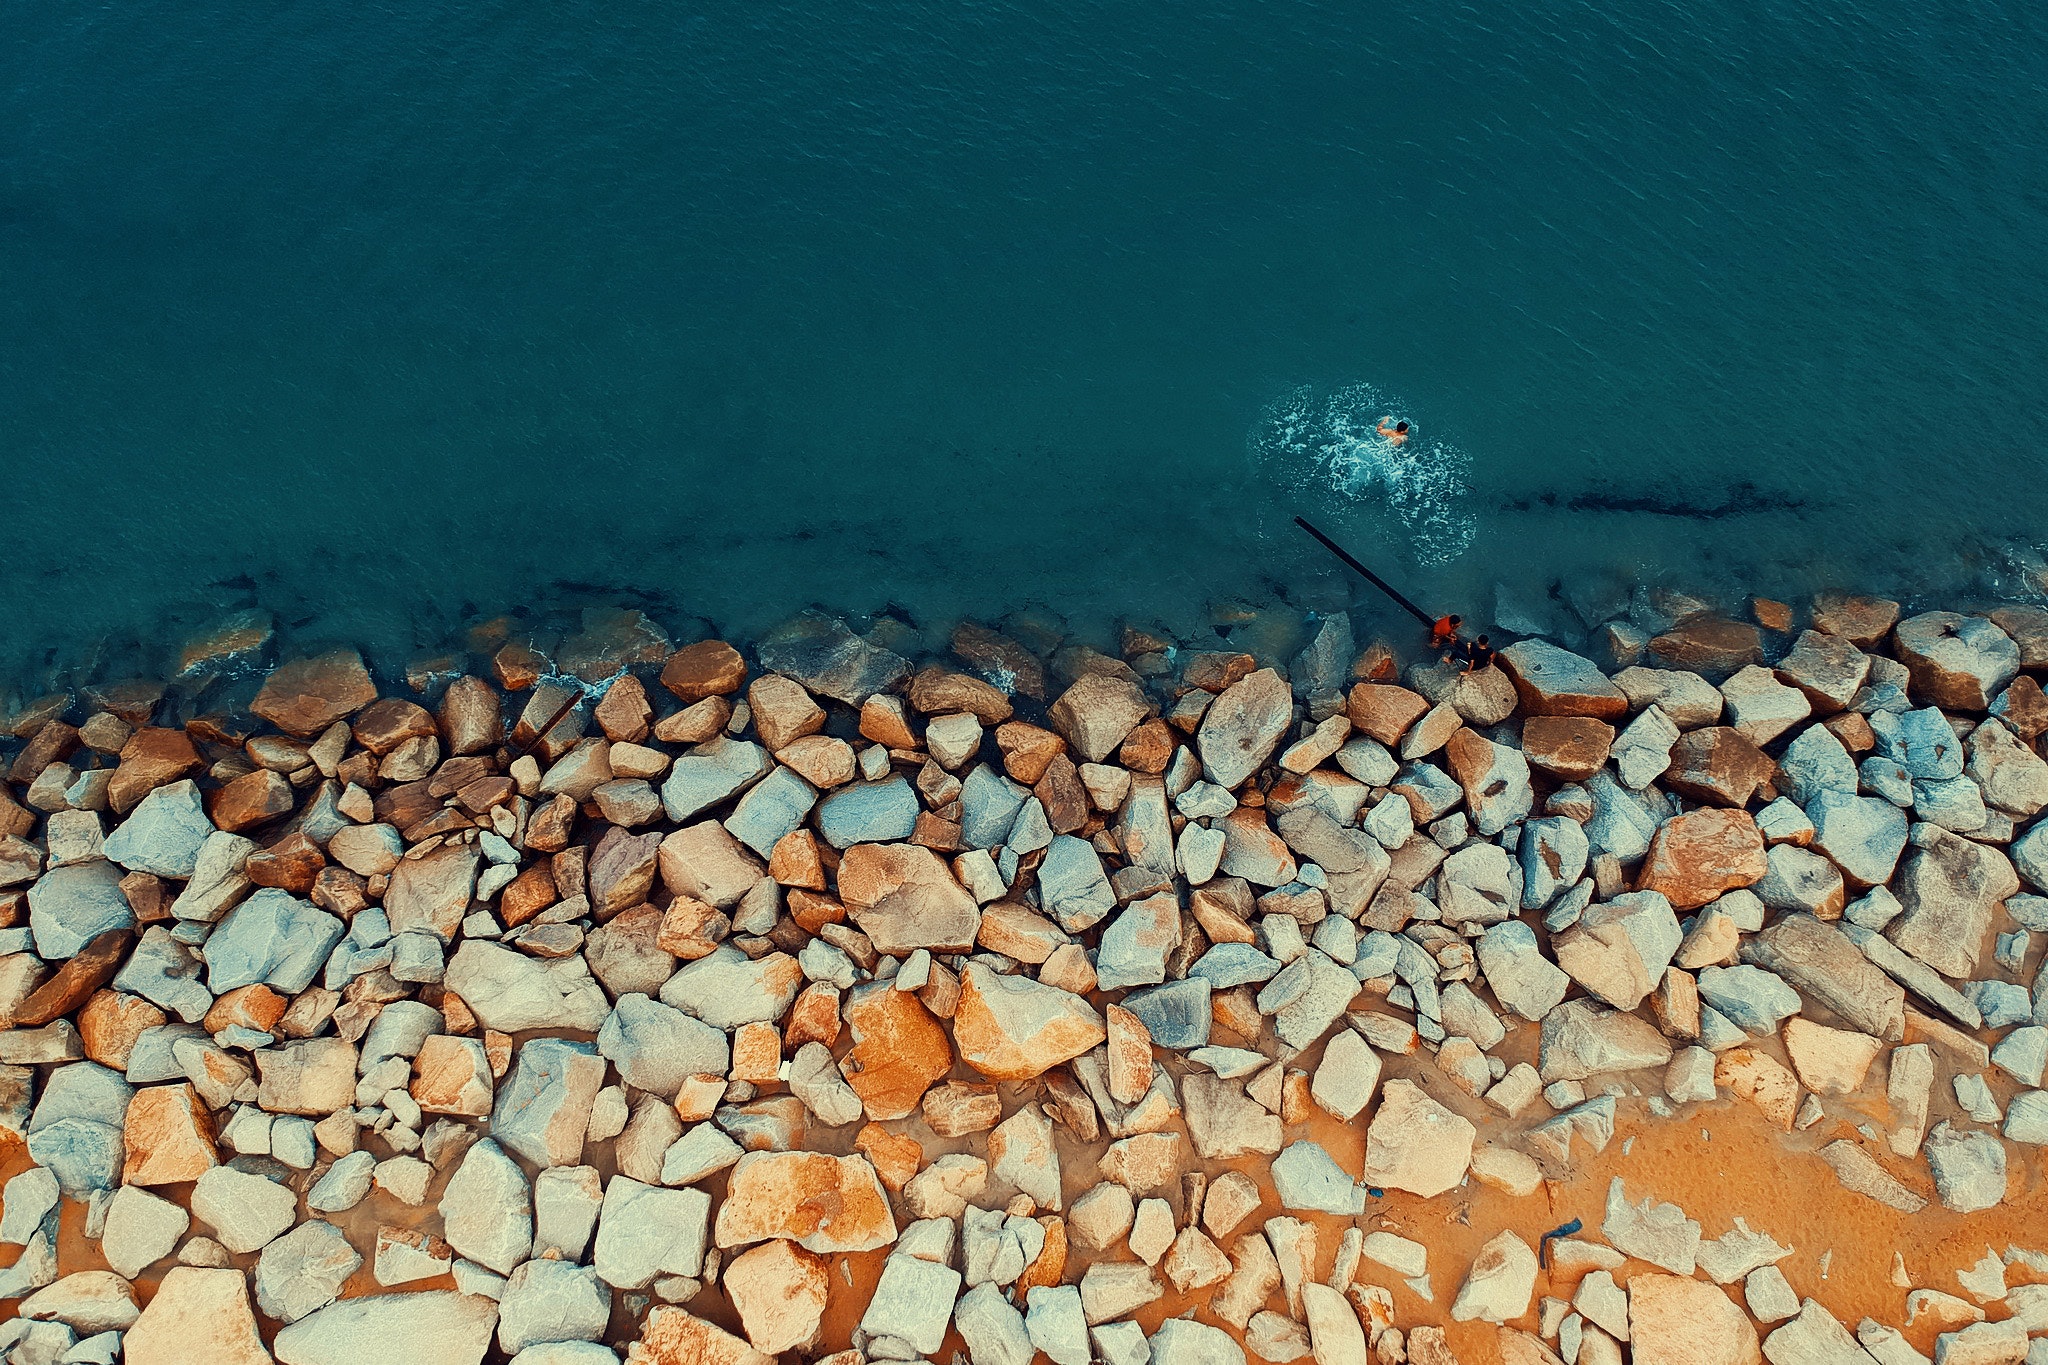
pebble, gravel, blue, water, rock, sea, vacation, rubble